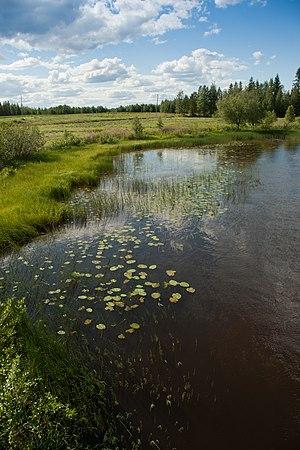
Le Iijoki est un fleuve de la région d'ostrobotnie du Nord en Finlande.